Youth Outreach

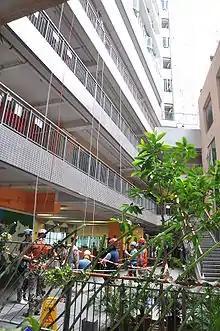
Interior of Youth Outreach headquarters in Sai Wan Ho, HK.

The Hang Out occupies most of the floors of the Youth Outreach headquarters. It is open 24 hours a day, seven days a week to young people aged 6 to 24. In addition to providing young people with a place to chill out safely, the Hang Out organizes regular activities for its members with social workers present to provide appropriate help when needed. Its facilities range from band rooms to barbecue courts.